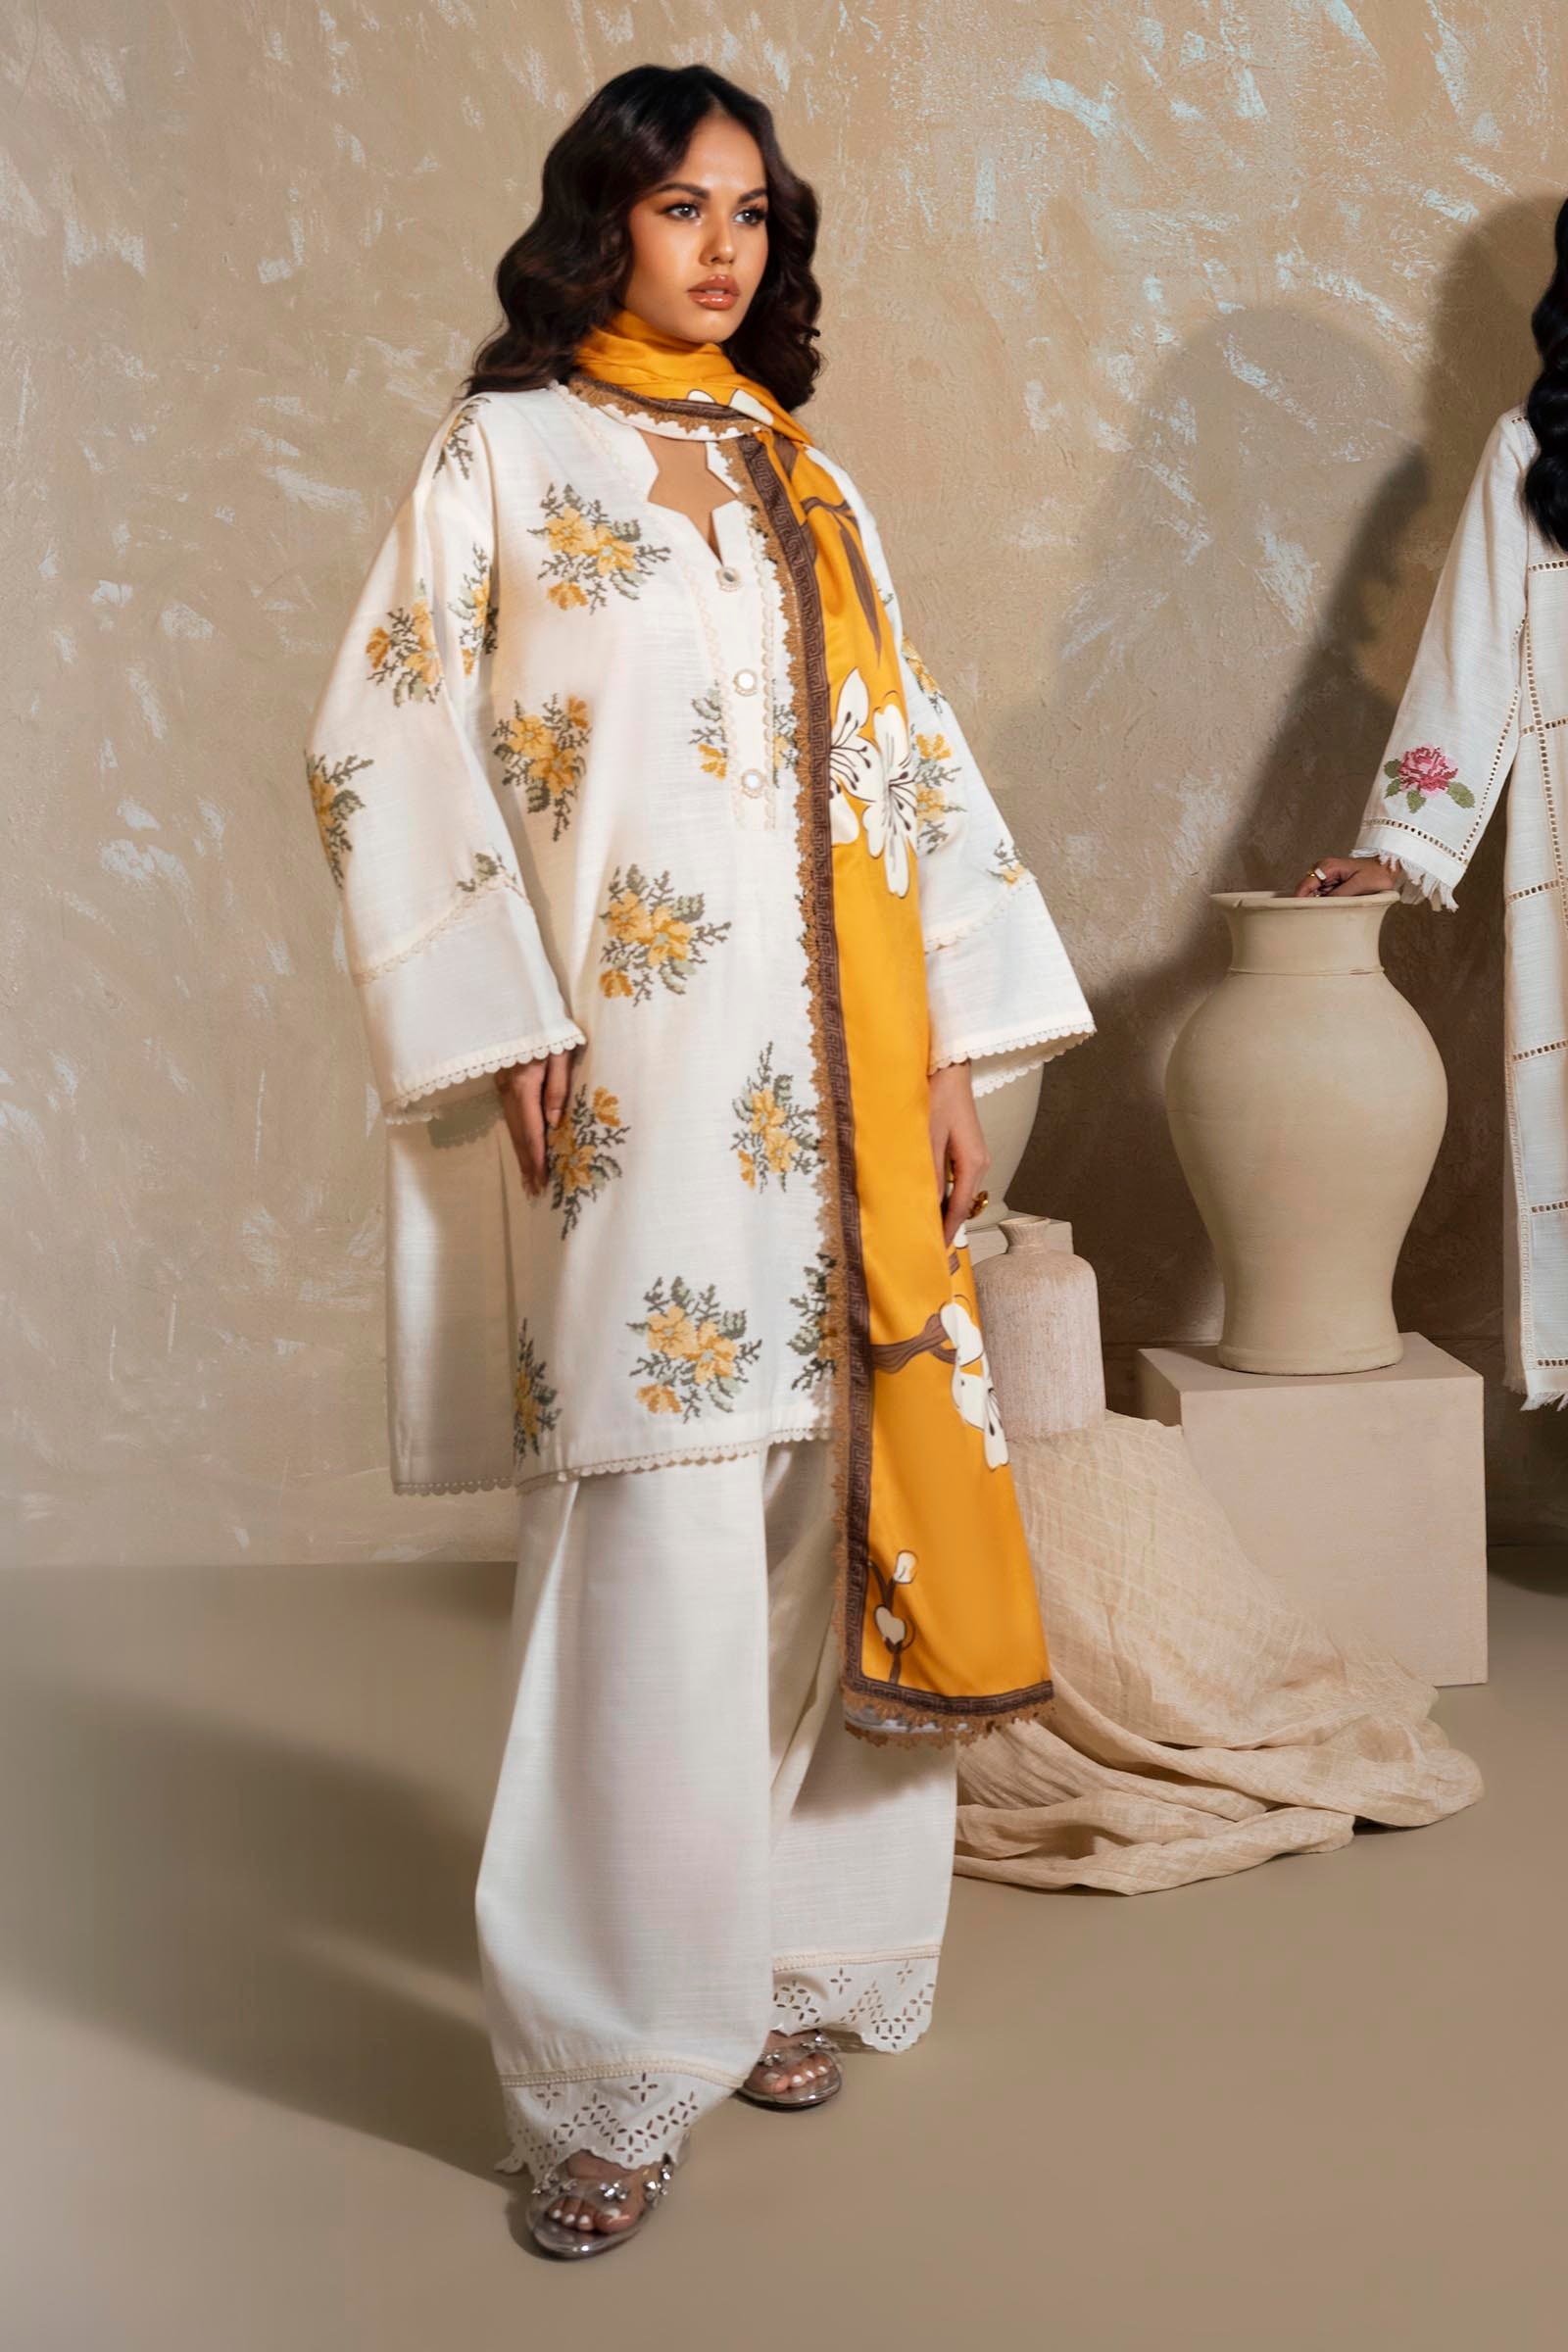
yellow multi embroidered salwar suit